Metropolitan Fair

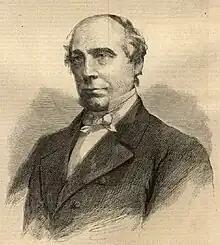
Henry Whitney Bellows-President of Sanitary Commission

In November 1863 the president of the United States Sanitary Commission, Dr. Henry Whitney Bellows, wrote on a paper called "Rough Hints" the main principles that needed to be applied to hold a fair in New York. It stated: